Garland H. White

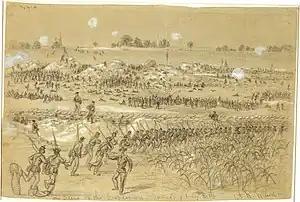
Scene of the explosion Saturday July 30th Alfred R. Waud, artist.

On June 2, 1864, the regiment moved to White House Landing to be a part of MG Ambrose Burnside's Ninth Corps in MG George Meade's Army of the Potomac. The men worked as laborers until June 28 when they accompanied MG Philip Sheridan's cavalry to Prince George's Court House where it was assigned to the all-black 4th Division commanded by BG Edward Ferrero in the trenches before Petersburg. All this time, he continued to recruit for the regiment, mostly former slaves from Virginia and Maryland. The first action the regiment saw was at the Battle of the Crater. In the battle, White likely was assigned to the surgeon or other support activities and his job as acting chaplain was to comfort the wounded and dying soldiers. After the battle, about 400 men from Maryland were assigned to the regiment as well as a few from Indiana, and by late August the regiment was considered to be at full strength and regimental staff officers were authorized. On September 1, 1864, White was elected Chaplain by the officers of the regiment which was approved in October; he was discharged as a private and mustered in as a chaplain effective October 25 with the pay of a captain. While in the lines before Petersburg, White complained of a respiratory illness, and he had a chronic cough for the rest of his life.